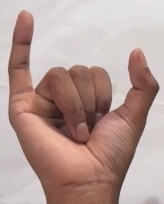
ASL sign: Y